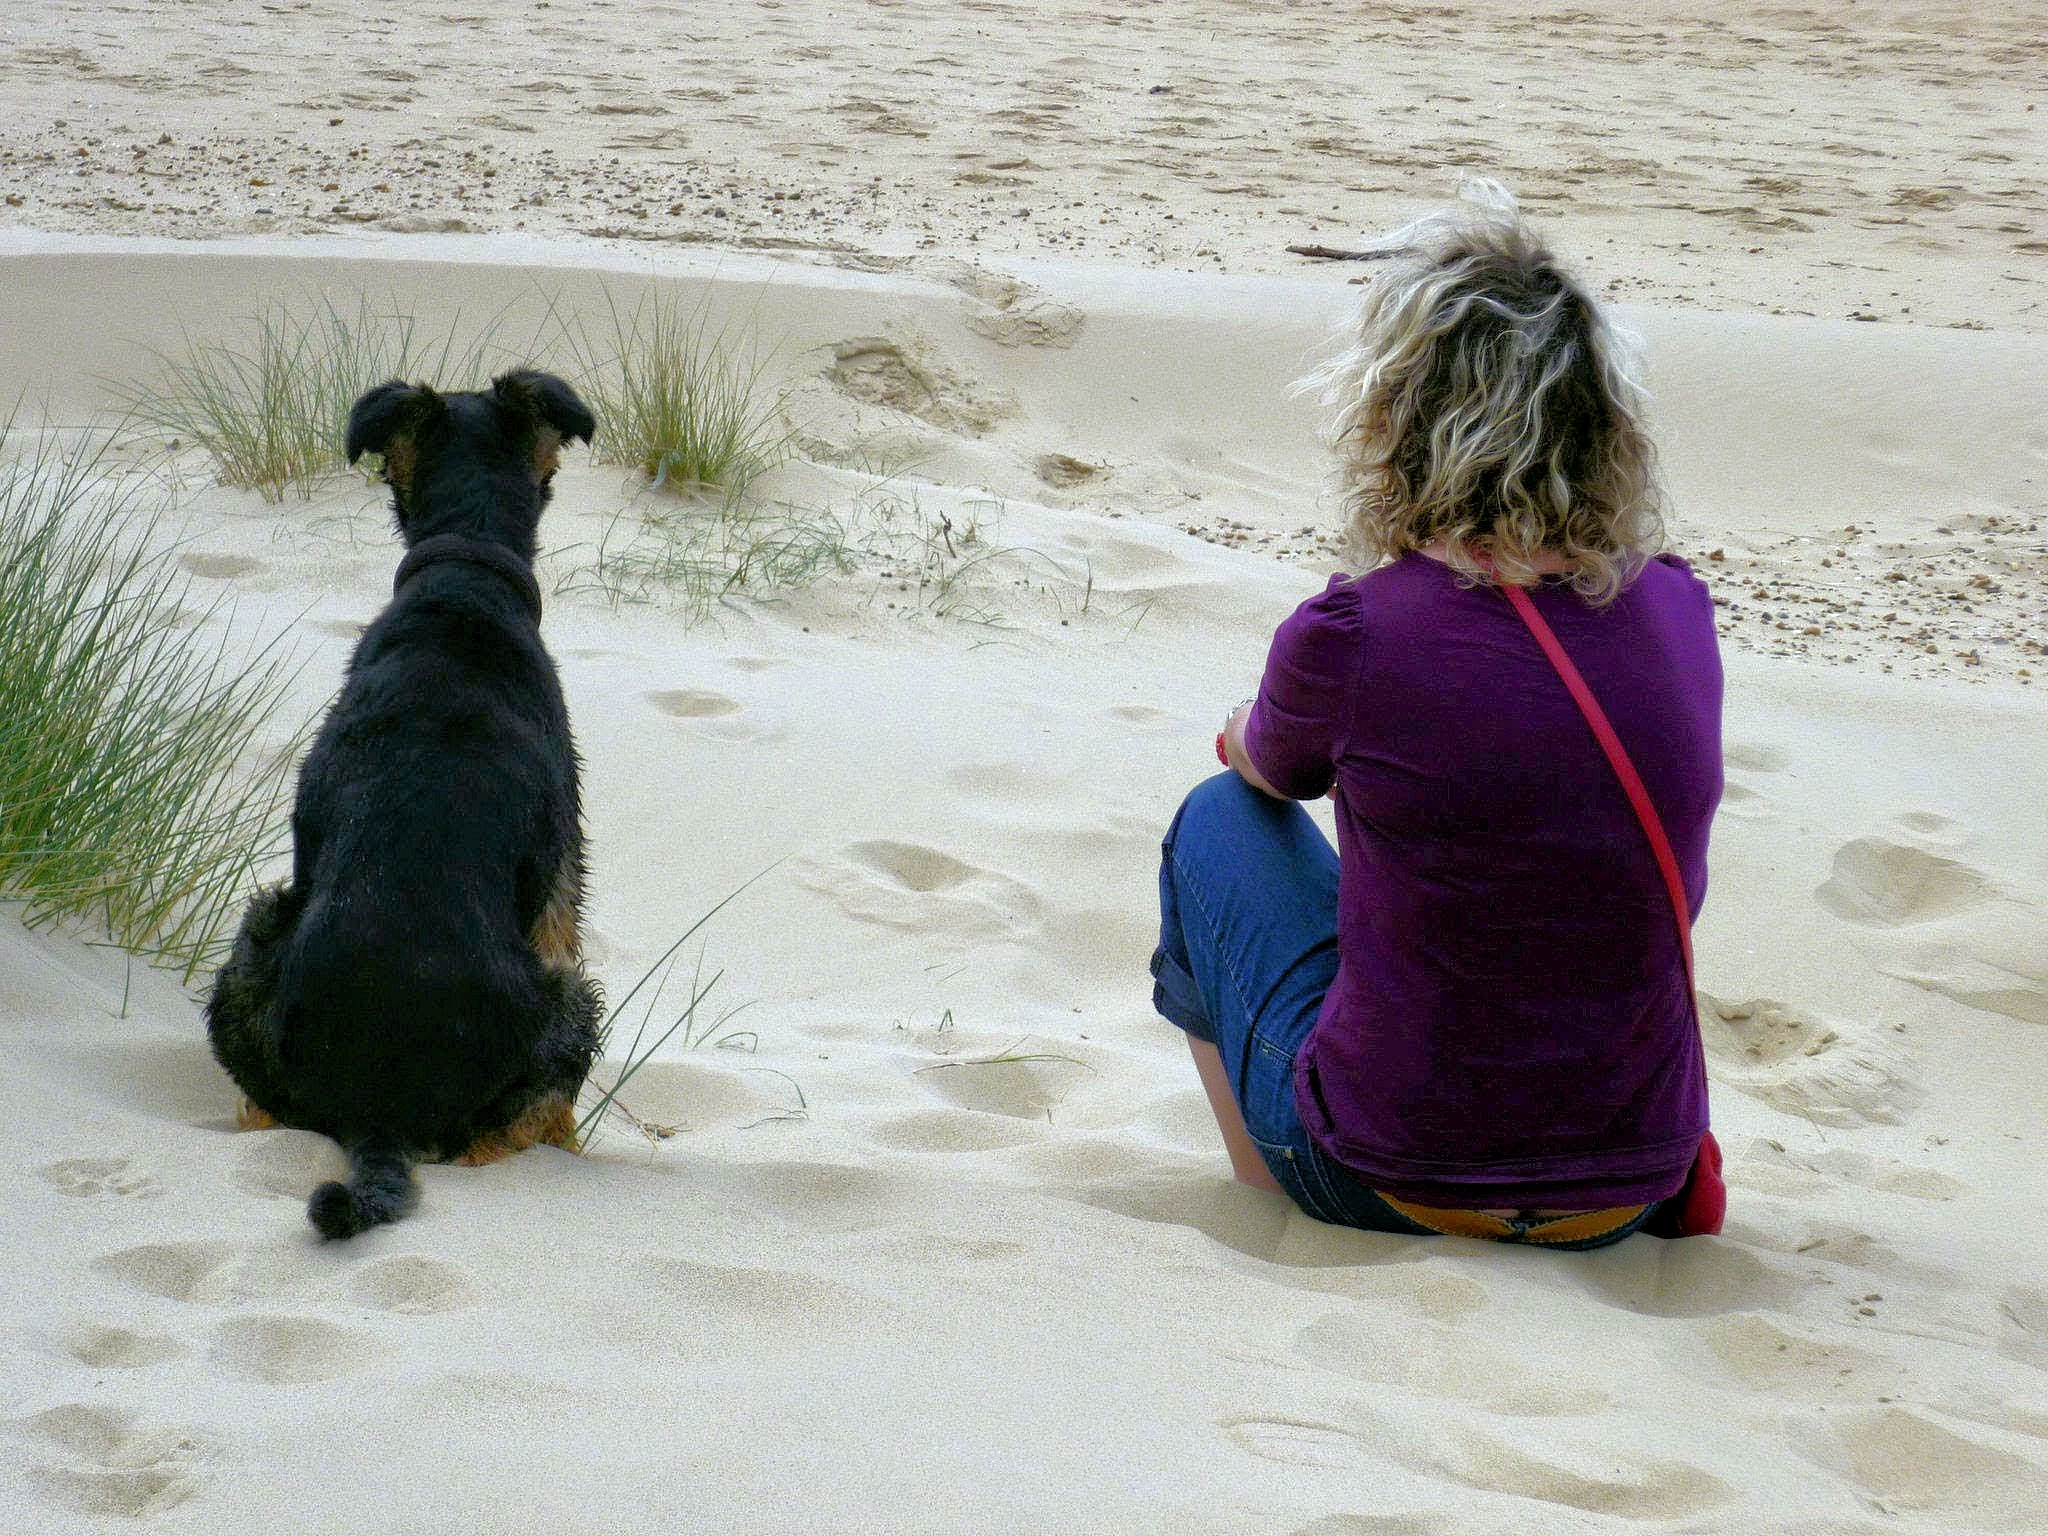
woman and dog, beach scene, sand, dog and sand, togetherness, gazing at their world